Appartement du roi

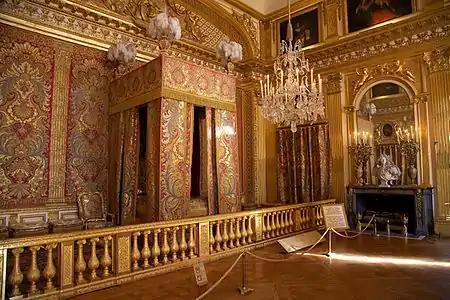
King's Bedchamber (room 5)

The appartement du roi or King's Apartment is the suite of rooms in the Palace of Versailles that served as the living quarters of Louis XIV. Overlooking the Marble Court ("cour de marbre"), these rooms are situated in the oldest part of the chateau in rooms originally designated for use by the queen in Louis XIII's chateau. Owing largely to the discomfort of the grand appartement du roi and to the construction of the Hall of Mirrors, Louis XIV began to remodel these rooms for his use shortly after the death of Maria Theresa in 1684. The "appartement du roi" evolved to become the everyday working quarters for Louis XV and Louis XVI.